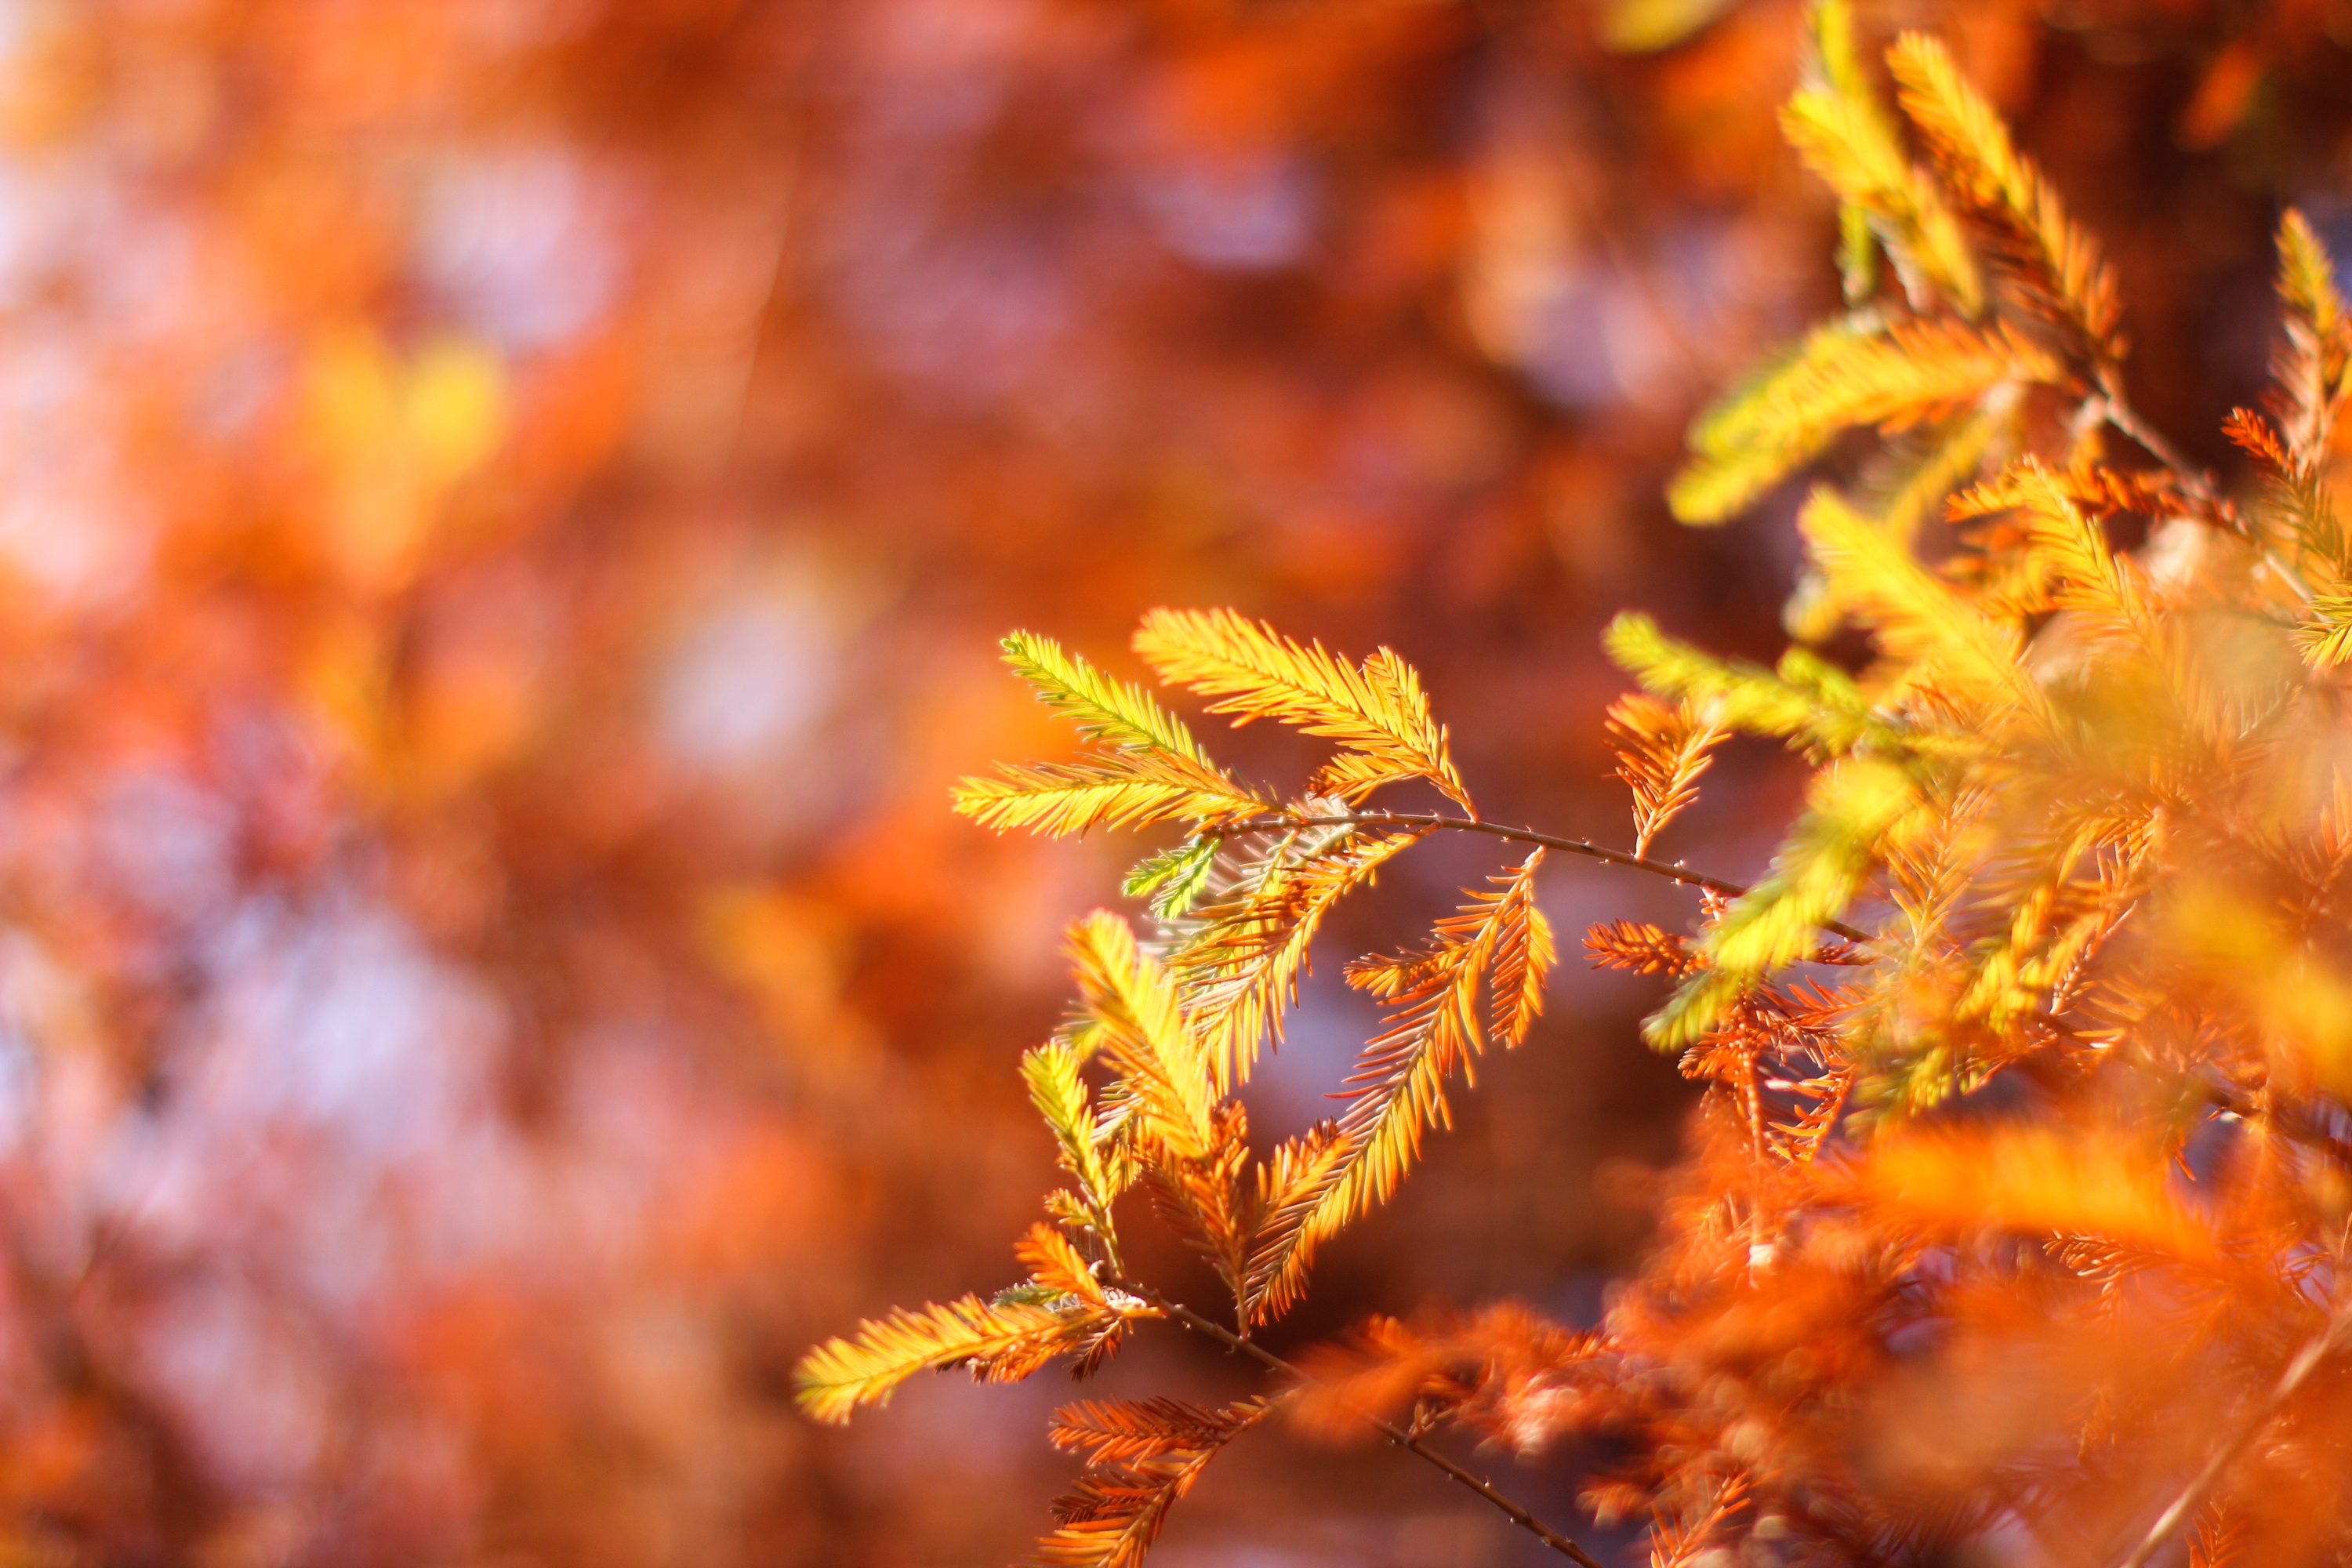
tree, nature, forest, branch, mountain, plant, sunlight, leaf, flower, frost, pine, spring, autumn, yellow, flora, season, maple tree, maple leaf, close up, trees, deciduous, macro photography, scenic views, woody plant, land plant, feng bi